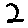
Label: 2